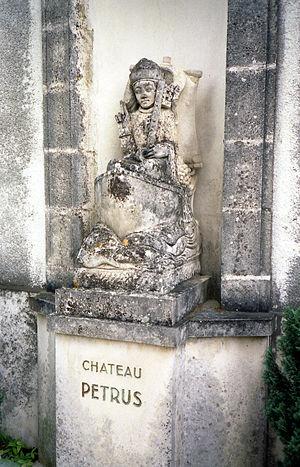
Petrus est un vin français d’appellation d’origine contrôlée de la région viticole de Pomerol près de Bordeaux, dont il a l'appellation. Bien que les vins de la commune de Pomerol ne fassent pas partie de la classification officielle des vins de Bordeaux, Petrus est considéré comme un des plus grands bordeaux au même titre que des grands crus classés du Médoc tels que Château Latour, Château Lafite-Rothschild, Château Mouton Rothschild, Château Margaux, ou un Pessac-Léognan du Château Haut-Brion et des vins de Saint-Émilion comme Château Angélus, Château Ausone, Château Cheval Blanc.